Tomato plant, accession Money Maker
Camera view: bottom (45 deg); turntable rotation: 300 degrees
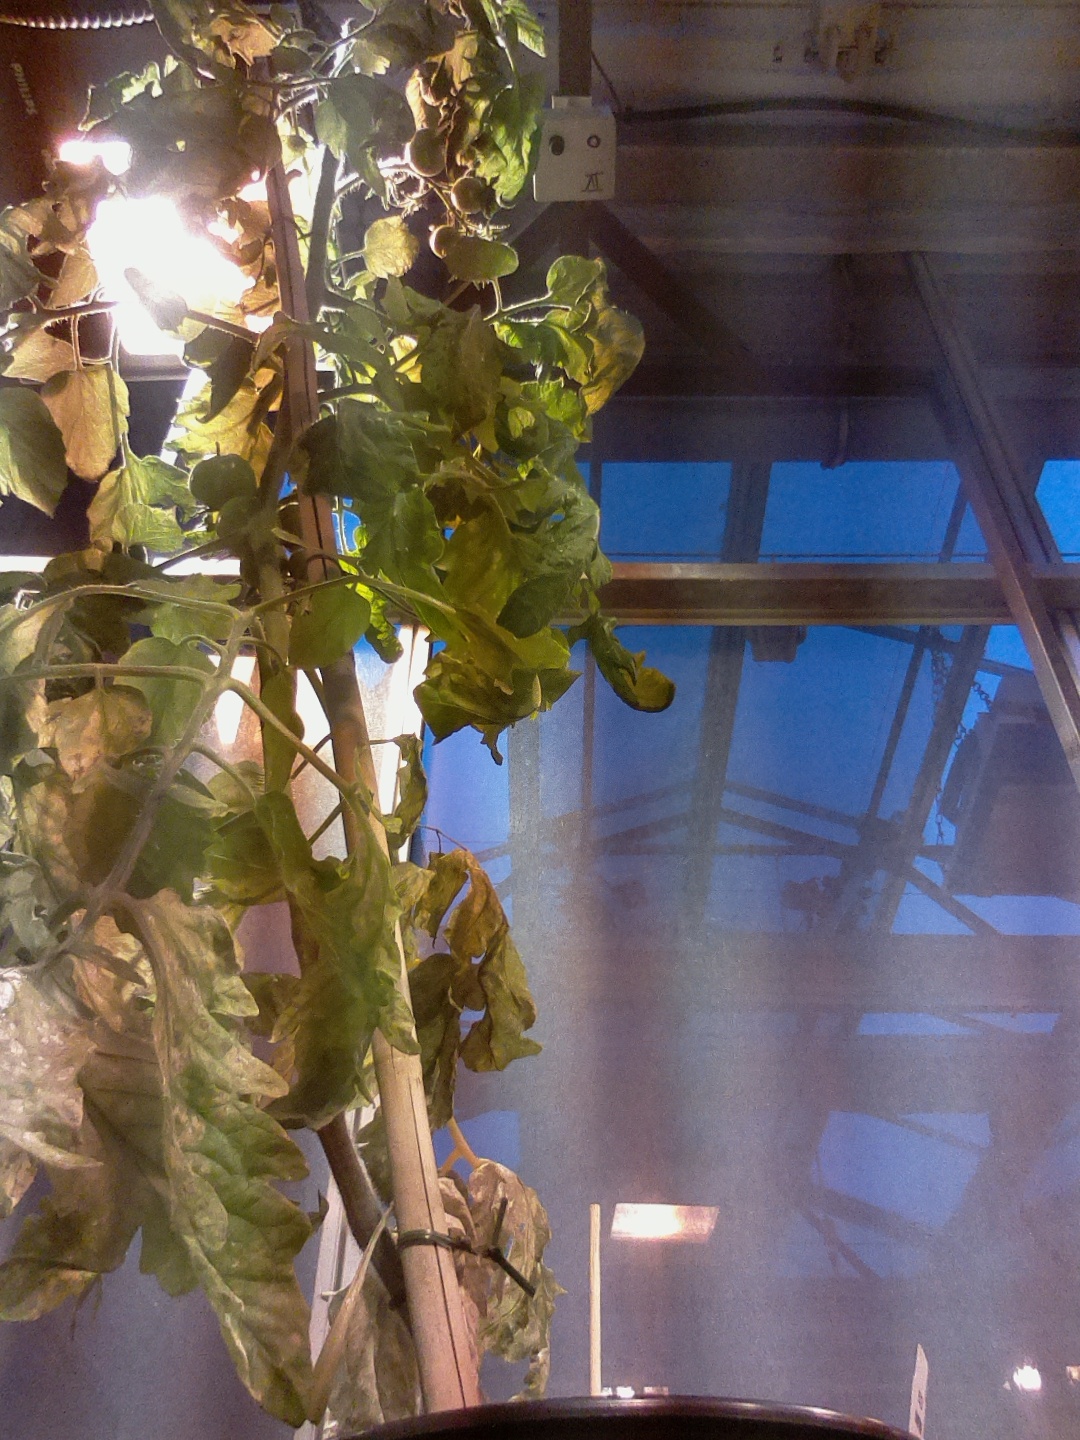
BBCH growth stage 73: 30%-40% of final fruit size